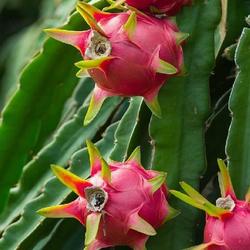
Label: Dragonfruit